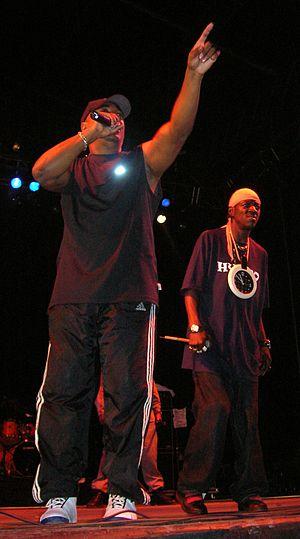
Public Enemy est un groupe de hip-hop américain, originaire de Long Island, New York. Composé de Chuck D, Flavor Flav, DJ Lord, le groupe S1W, Khari Wynn et Professor Griff, et formé en 1982, Public Enemy est un groupe connu pour ses paroles politiquement controversées et ses critiques des médias américains, accompagnées d'un intérêt prononcé pour les frustrations et problèmes rencontrés dans la communauté afro-américaine. Leurs quatre premiers albums, parus dans les années 1980 et 1990, ont été certifiés disques d'or ou de platine et ont été, d'après le critique musical Robert Hilburn, les œuvres les plus acclamées jamais composées par un groupe de rap. En 2004, le magazine Rolling Stone classe Public Enemy à la 44ᵉ place dans sa liste Immortals: 100 Greatest Artists of All Time. Le groupe rejoint le Long Island Music Hall of Fame en 2007 et le Rock and Roll Hall of Fame le 11 décembre 2012, faisant de lui le quatrième groupe hip-hop à y être ajouté après Grandmaster Flash and the Furious Five, Run–D.M.C. et les Beastie Boys.